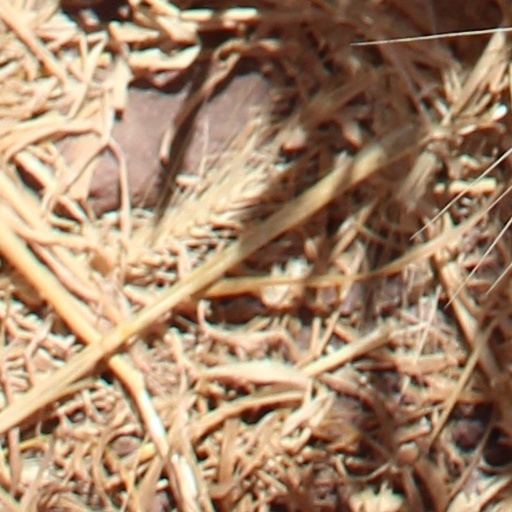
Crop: wheat